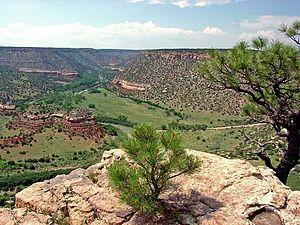
La Canadian River est le plus important affluent de l'Arkansas et donc un sous-affluent du Mississippi.
Kiowa National Grassland est une prairie nationale, située dans le nord-est du Nouveau-Mexique aux Etats-Unis. La Grassland du sud- ouest des Grandes Plaines comprend des prairies et une partie du canyon de la rivière Canadian.